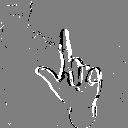
ASL letter: l